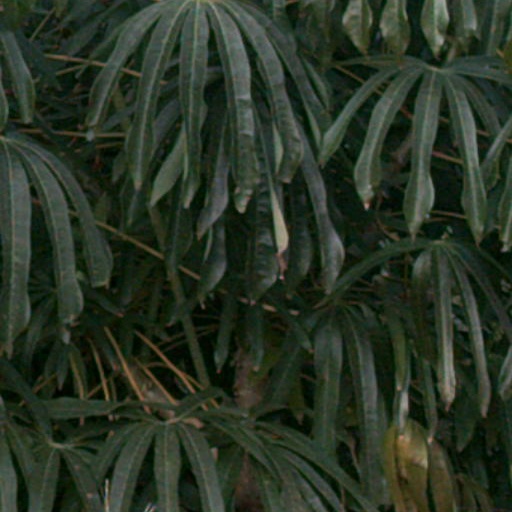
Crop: cassava